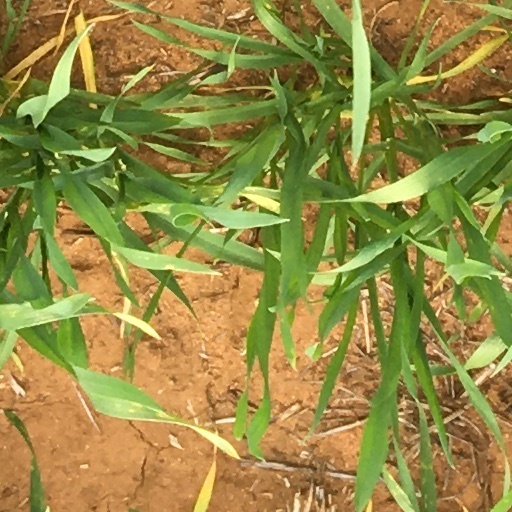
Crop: wheat